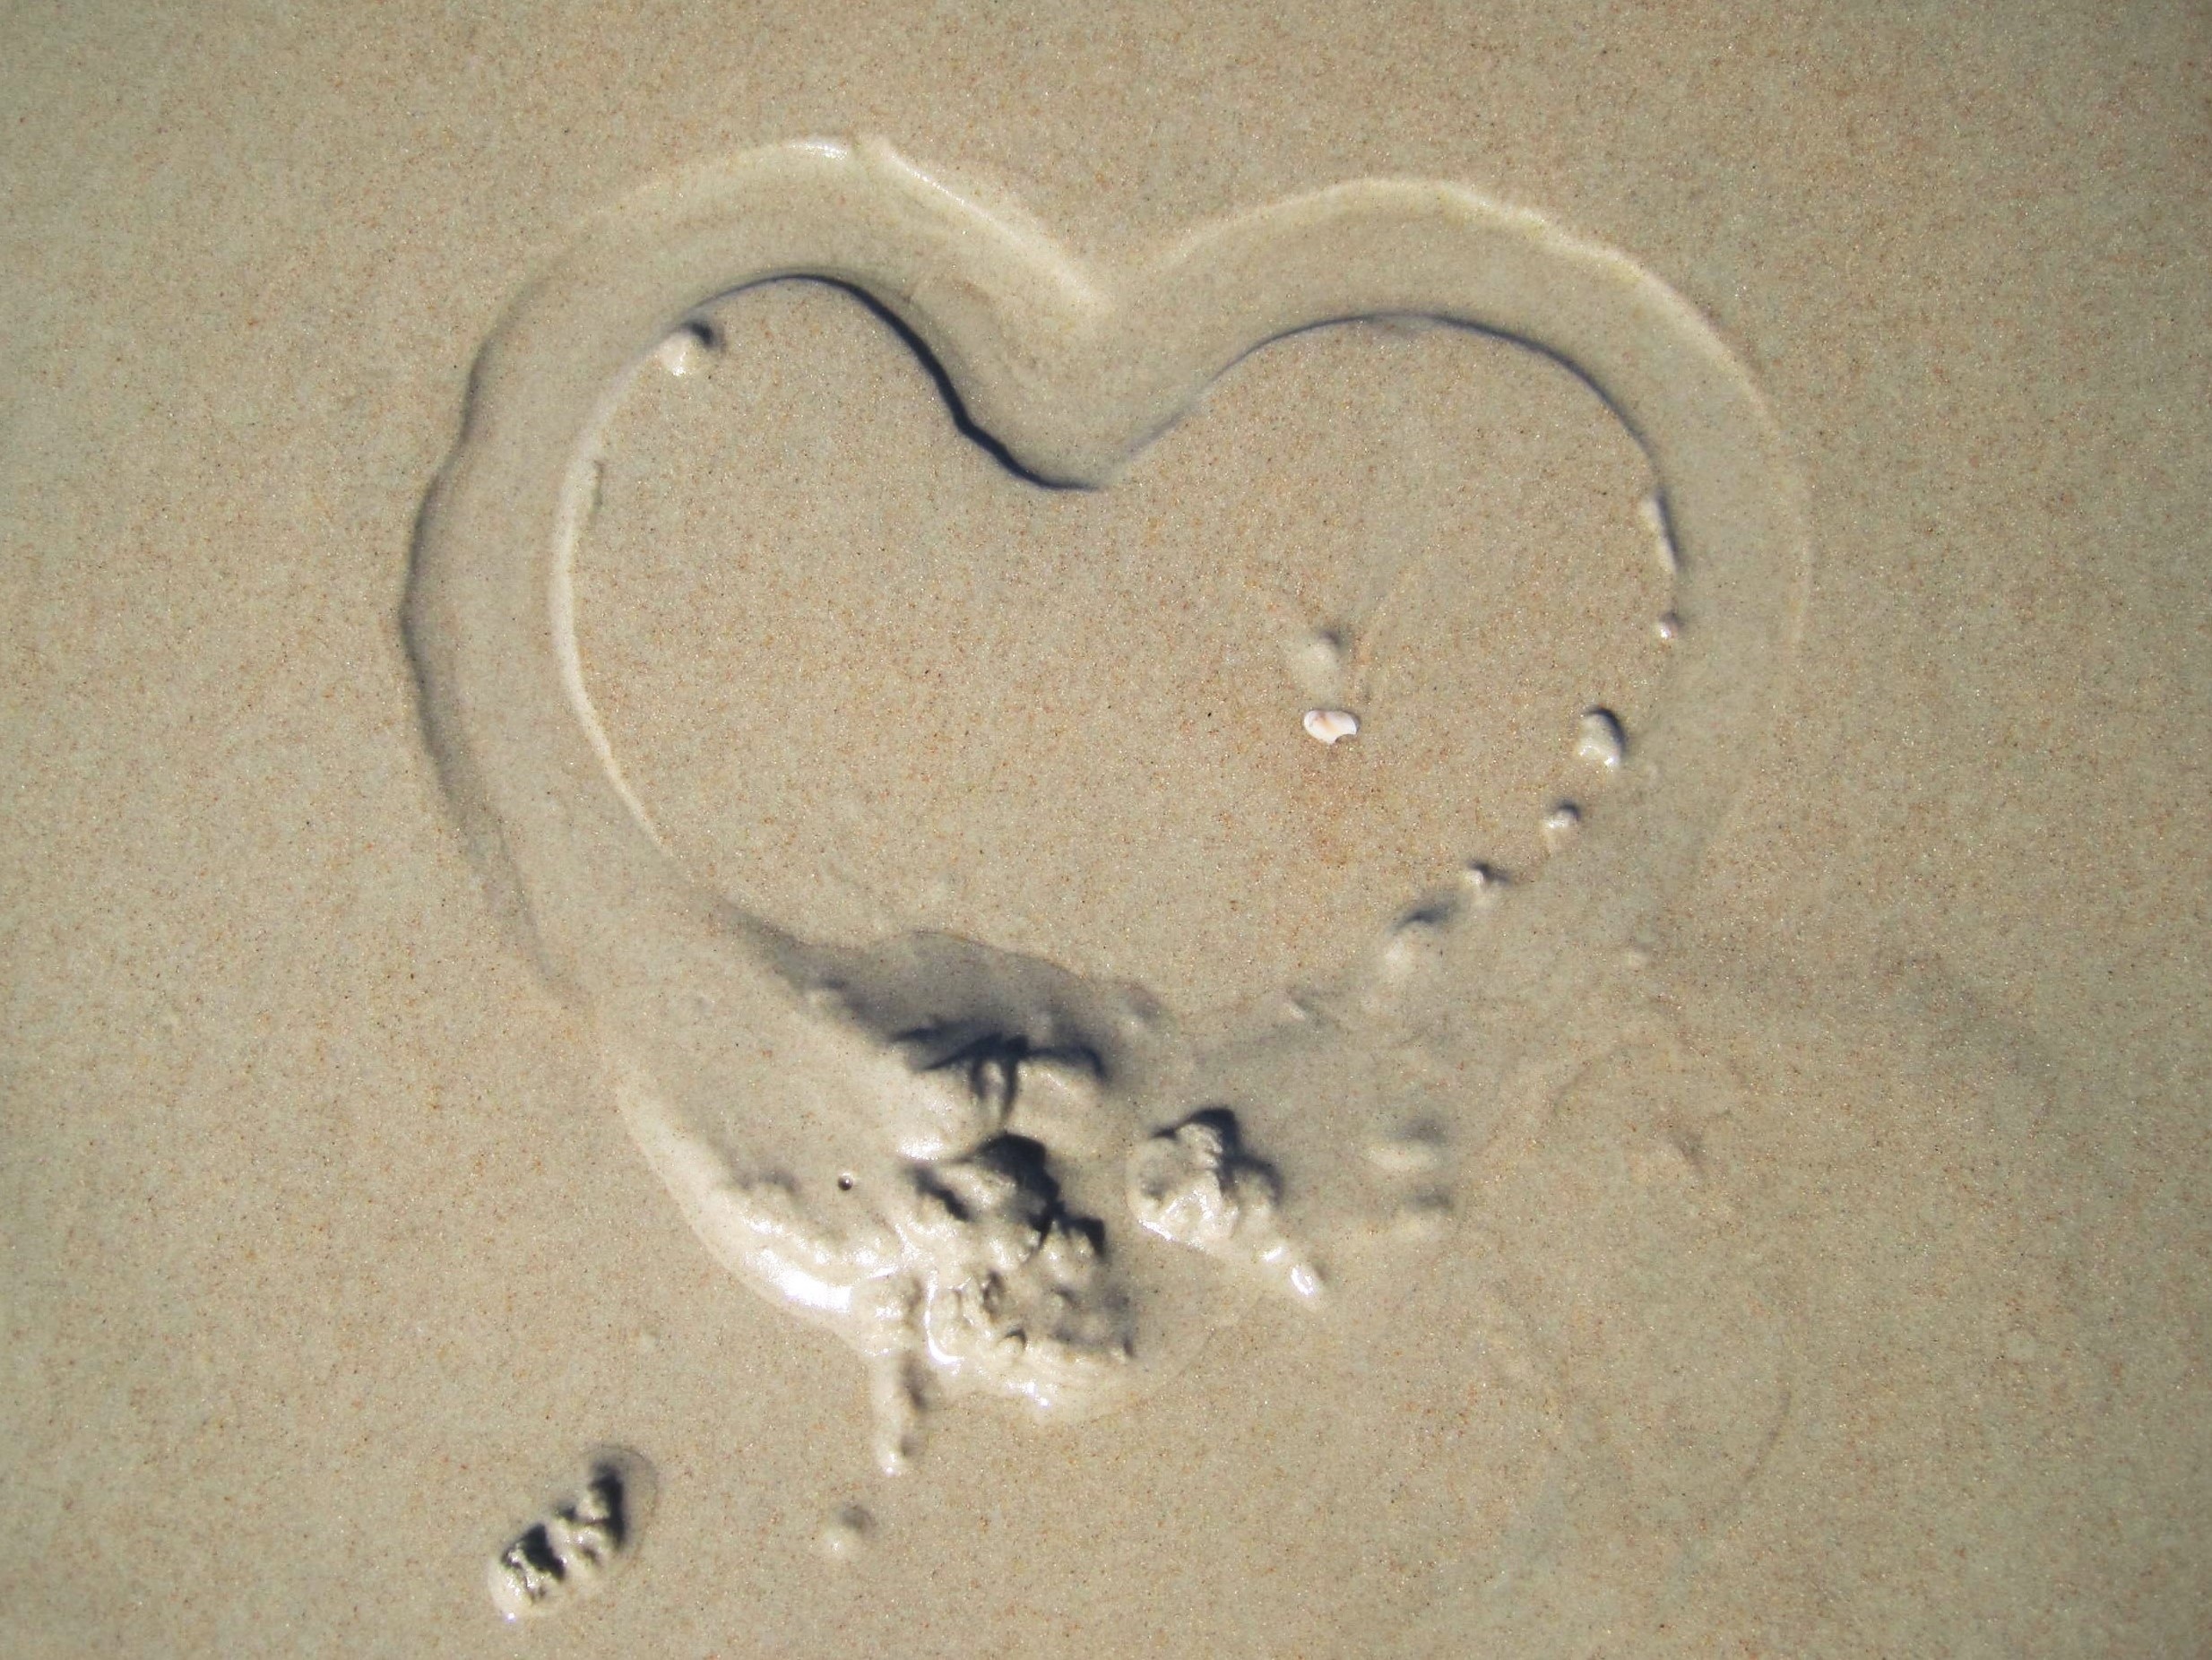
hand, beach, sand, number, love, heart, ear, painted, organ, luck, transient, in the sand, i love you, heart in sand, i like you, sandherz, love you